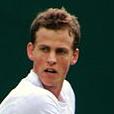
Age: 22